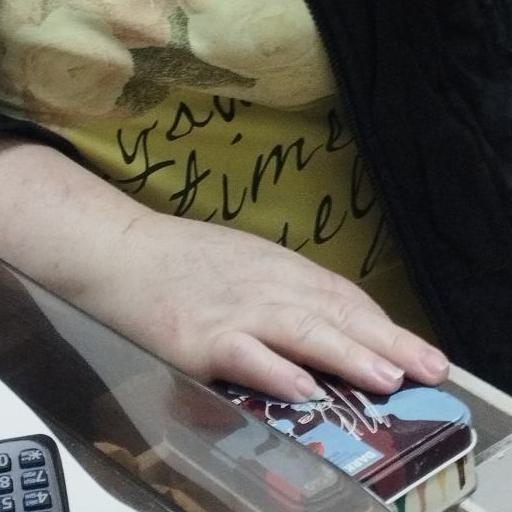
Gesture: no_gesture